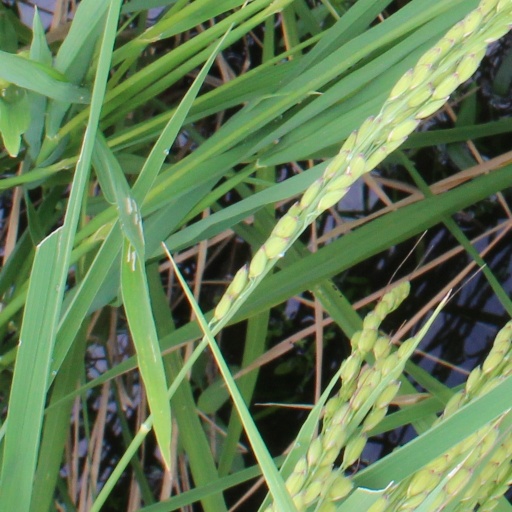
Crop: rice